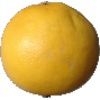
Label: Grapefruit White 1